Marco Martinelli (politician)

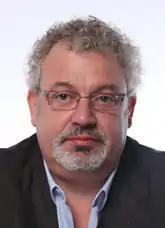
Martinelli in 2013

Marco Martinelli (6 December 1962 – 8 October 2023) was an Italian consultant and politician and a member of the National Alliance, The People of Freedom, and Forza Italia. He also served in the Chamber of Deputies from 2006 to 2018.